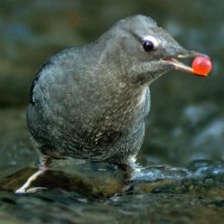
Species: AMERICAN DIPPER
Scientific name: CINCLUS MEXICANUS